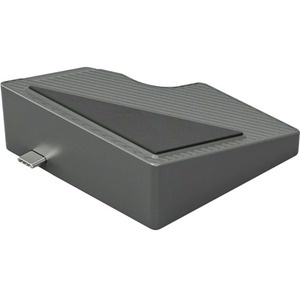
Logitech CAT5E Kit for Logitech Tap 952-000019 (2 Years Manufacture Local Warranty In Singapore)- Limited Promotion Price
Brand: Logitech
Logitech CAT5E Kit for Logitech Tap 952-000019 (2 Years Manufacture Local Warranty In Singapore) SIMPLIFIED CABLING FOR LOGITECH TAP Now, you can locate Logitech Tap nearly anywhere in your meeting rooms. With the Cat5e Kit, connect Tap up to 40 meters away from the meeting room computer with data and power carried over category cable. DATA MEETS POWER When connected to the meeting room computer with a USB cable, Tap needs its own power supply. But since the Cat5e Kit delivers both power and data over category cable, there's no need to find an outlet at the table. FLEXIBLE CABLING Use the 10 meters of cable included with the Cat5e Kit or supply your own cabling for runs of up to 40 meters. Cat5e allows for precise cable lengths, reducing clutter beneath tables. Specification DIMENSIONS Logitech Tap Receiver Height: 29 mm Width: 83 mm Depth: 85 mm Dongle Transceiver (Dongle) Height: 22.5 mm Width: 31.0 mm Depth: 83.7 mm Cable length: 500 mm Power supply Height: 91.0 mm Width: 60.2 mm Depth: 36.3 mm 1 Without Plug Included Cabling (Two Cables) Length: 2.97 m Length: 7.0 m COMPATIBILITY Meeting Room Equipment Touch Controller: Logitech Tap Meeting Room Computer: Windows® 10 64-bit or ChromeOS™ 80 or higher with USB 2.0 port or higher Customer-Supplied Cabling Cable Type: Cat5e or higher (up to 40 meters in total length) TECHNICAL SPECIFICATIONS General Cable Type: Cat5e SF/UTP AWG26 or higher Power supply: 100-240V auto-switching power supply with international adaptor set Compatibility Touch Controller: Logitech Tap Meeting Room Computer: USB 2.0 PACKAGE CONTENTS Logitech Tap Receiver Dongle Transceiver 100-240v Power Supply with International International Adaptor Set 2.97 m Cat5e Cable 7.0 m Cat5e Cable Documentation WARRANTY INFORMATION 2-Year Limited Hardware Warranty PART NUMBER 952-000019
Category: Electronics > Electronics Accessories > Computer Components > Input Devices > Touchpads